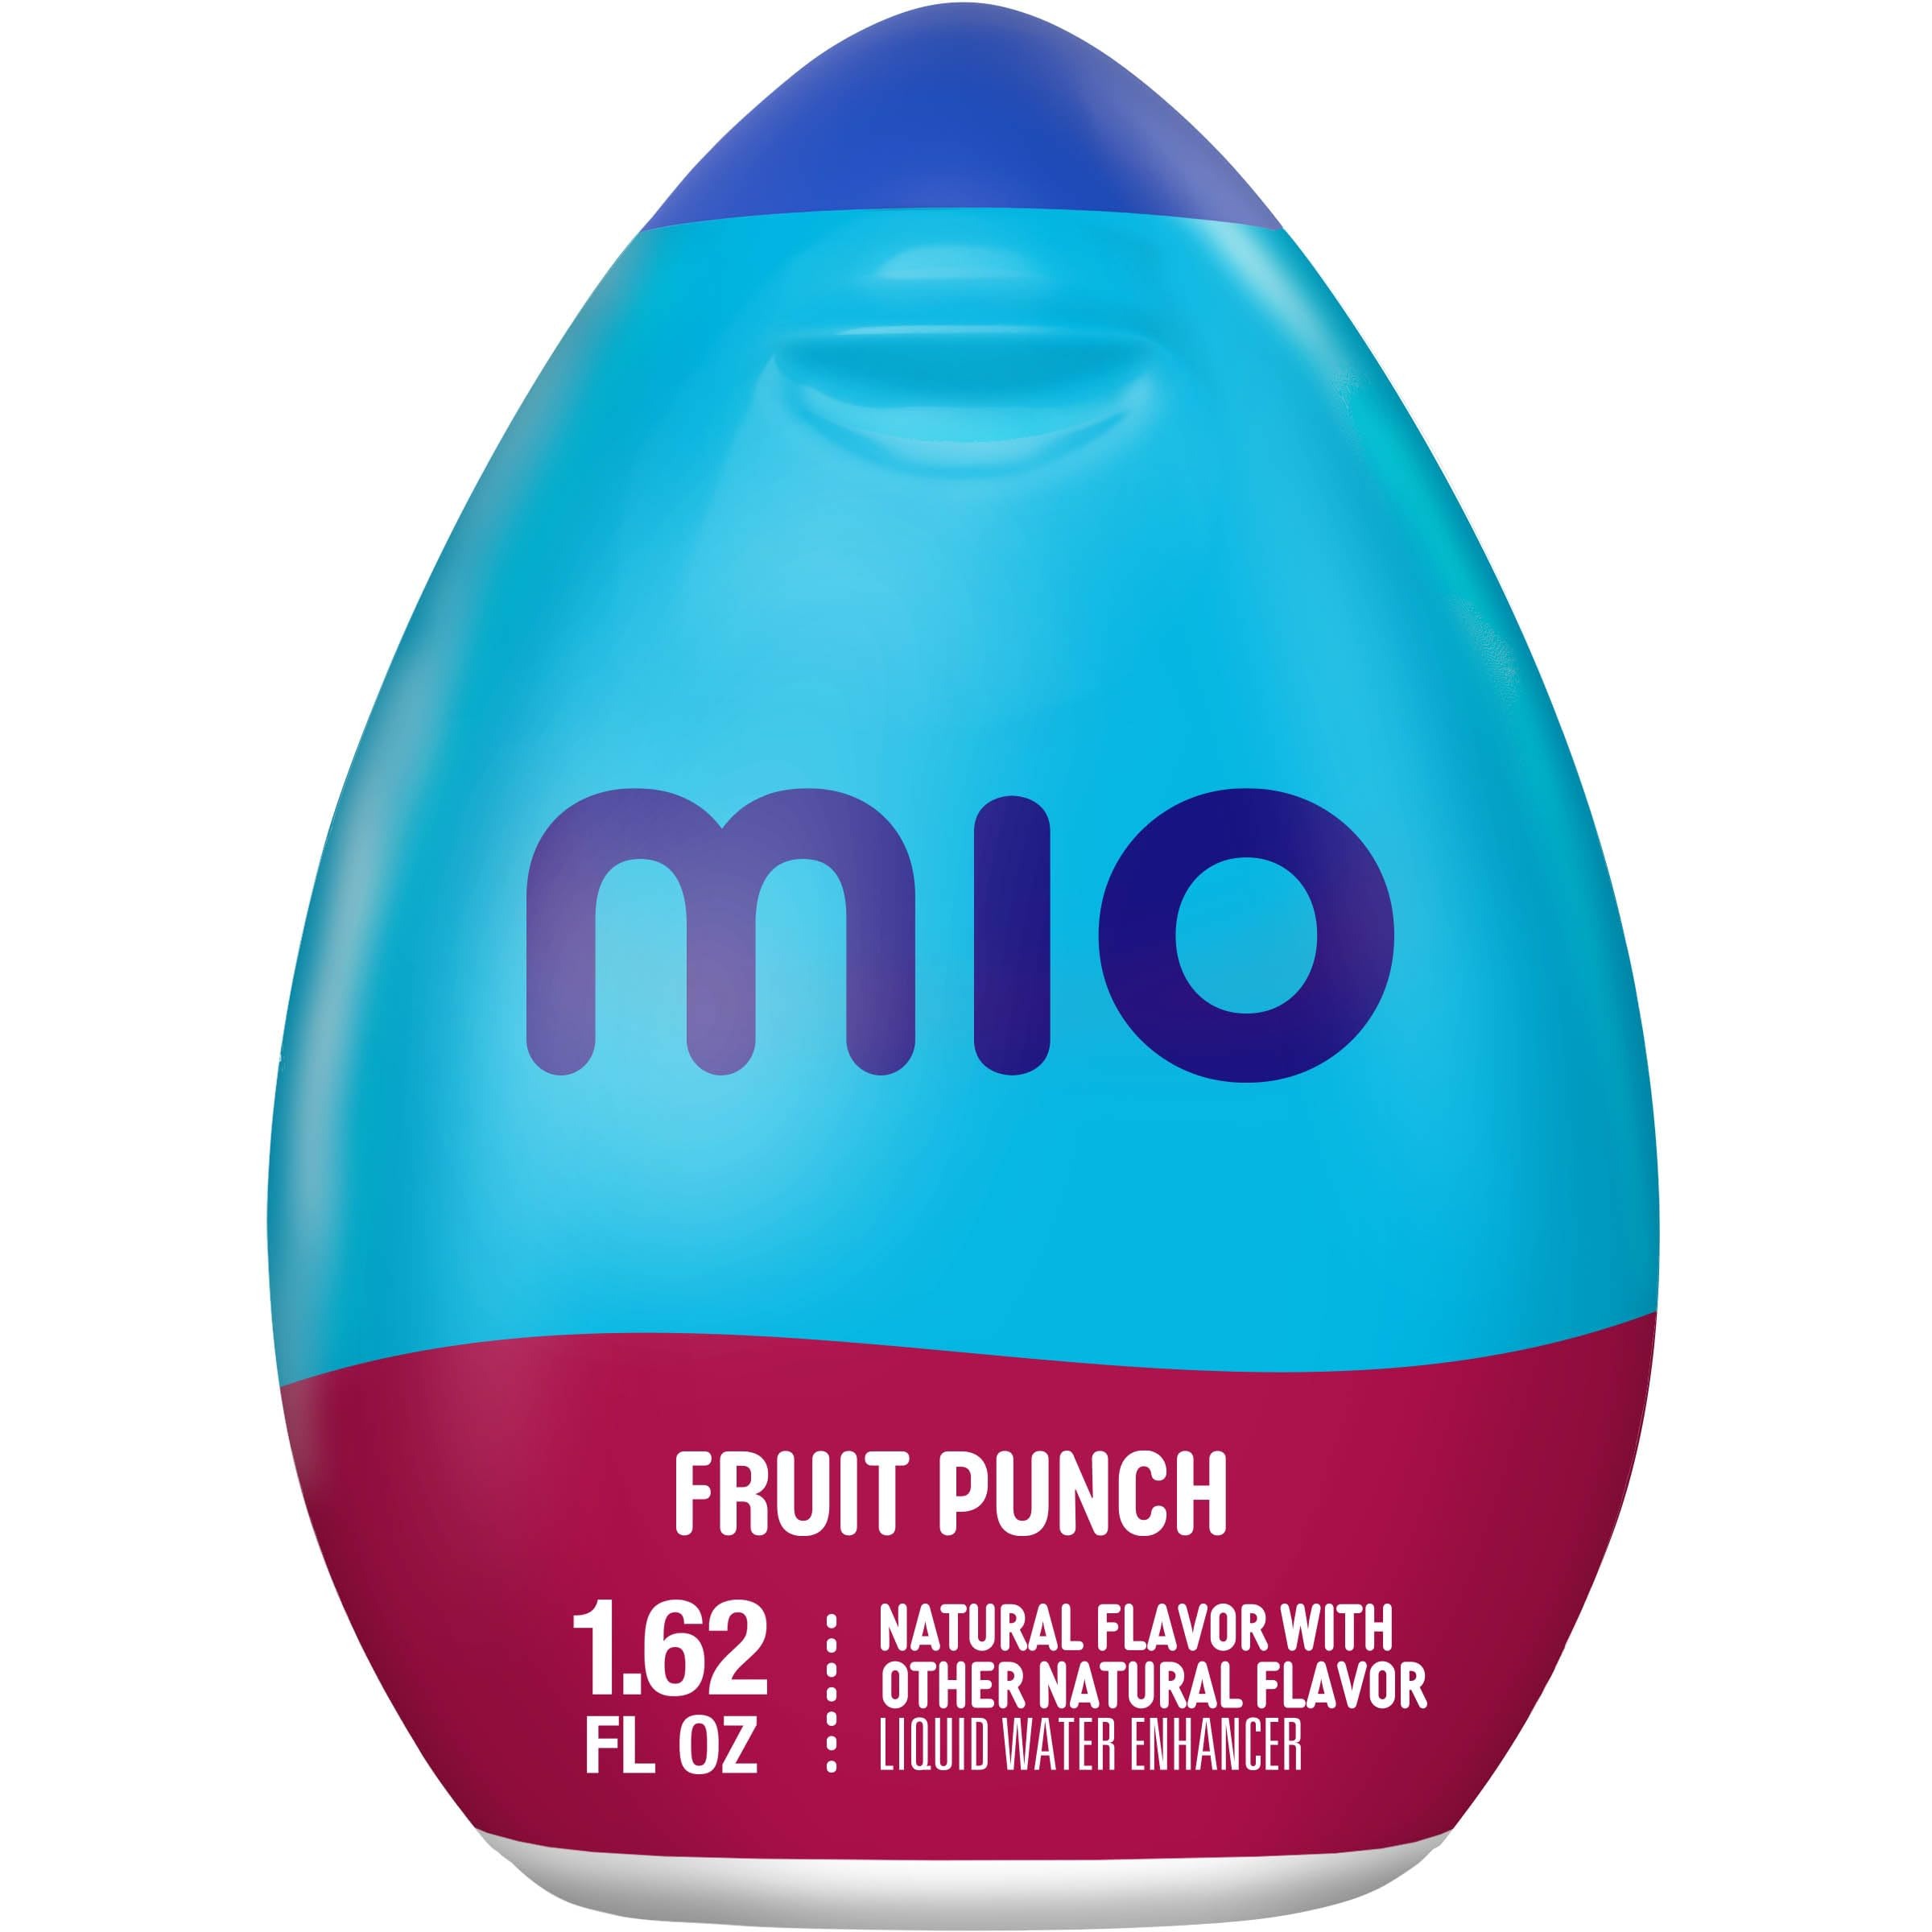
Item Name: MiO Liquid Water Enhancer, Fruit Punch 1.62 fl oz
Bullet Point 1: One 1.62 fl. oz. bottle of MiO Fruit Punch Liquid Water Enhancer
Bullet Point 2: MiO Fruit Punch Liquid Water Enhancer Concentrate delivers refreshing flavor in every squeeze
Bullet Point 3: Convenient bottle neatly fits in your purse, bag or glove box for easy on the go mixing
Bullet Point 4: Refreshing fruit punch flavor transforms boring water
Bullet Point 5: Fruit punch water drops come in a portable bottle for on the go refreshment
Product Description: MiO Fruit Punch Liquid Water Enhancer transforms plain water into a refreshing, flavorful drink to invigorate your day. A single squeeze of the bottle delivers a burst of bold fruit flavor. MiO fruit punch liquid drink mix provides a burst of flavor with zero calories. The portable 1.62 fluid ounce bottle neatly fits in your purse, bag or glove box for easy on the go mixing. With just one squeeze, MiO liquid fruit punch water enhancer provides enough bold flavor for 8 fluid ounces! Whether you're studying, working or heading to workout, add MiO fruit flavor drops to your water for delicious fruit punch flavored water that keeps you sipping.
Value: 1.62
Unit: Fl Oz

Price: 3.89